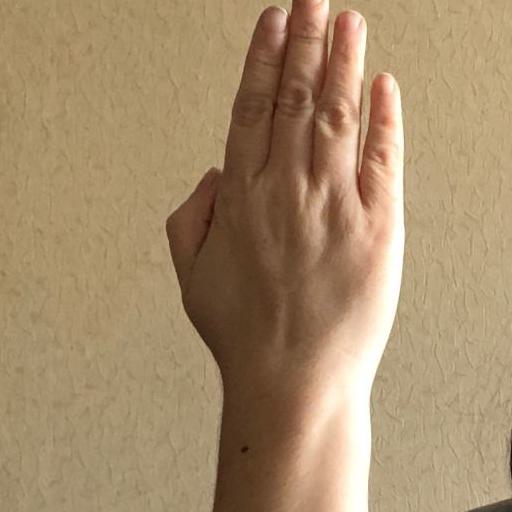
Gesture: stop_inverted